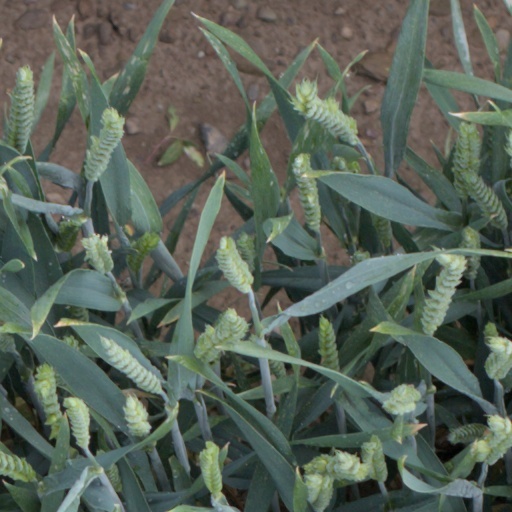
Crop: wheat